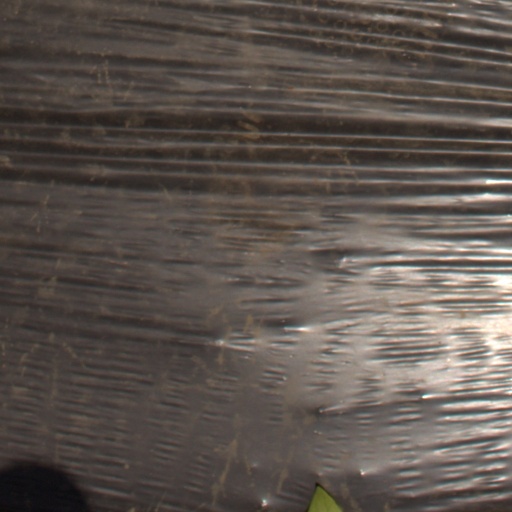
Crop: Jerusalem artichoke